Cool Croc Twins

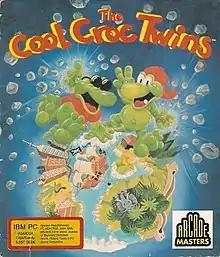

Cool Croc Twins is a platform game developed by Arcade Masters and published by Empire Software for the Amiga, Atari ST, Commodore 64, and MS-DOS compatible operating systems in 1991. The player controls one of two crocodile twins named "Funk" and "Punk" respectively in an attempt to rescue a crocodile girl.